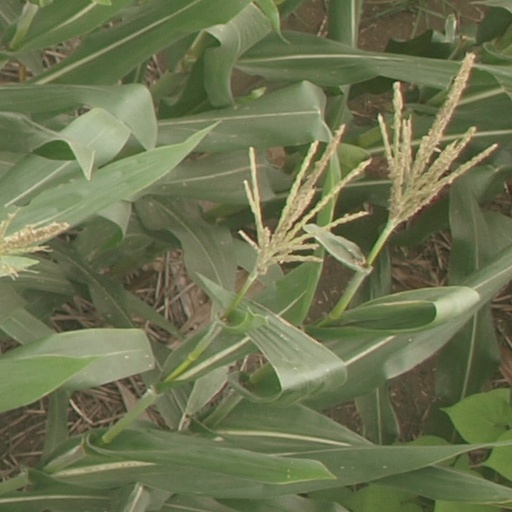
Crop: maize; corn